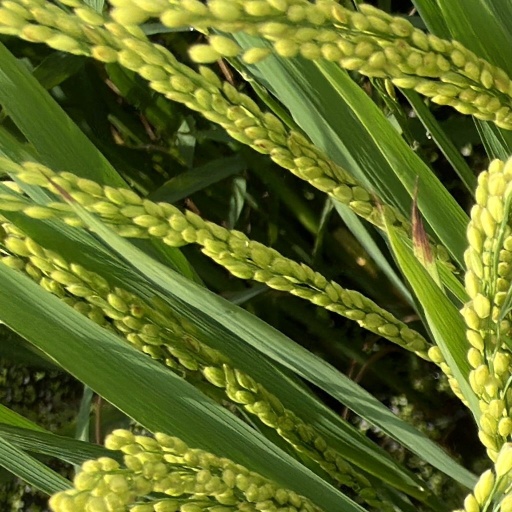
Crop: rice